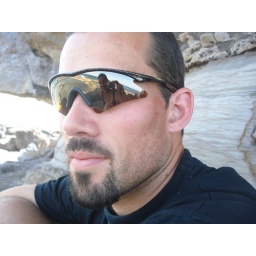
do you see the lovely little girl in the glasses :))